The Prophecy II

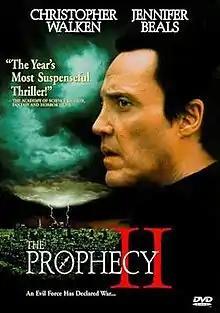
DVD cover

The Prophecy II is a 1998 American fantasy-action-horror film and the second installment in "The Prophecy" series. Christopher Walken reprises his role as the Archangel Gabriel. It was directed by Greg Spence and written by Spence and Matt Greenberg.